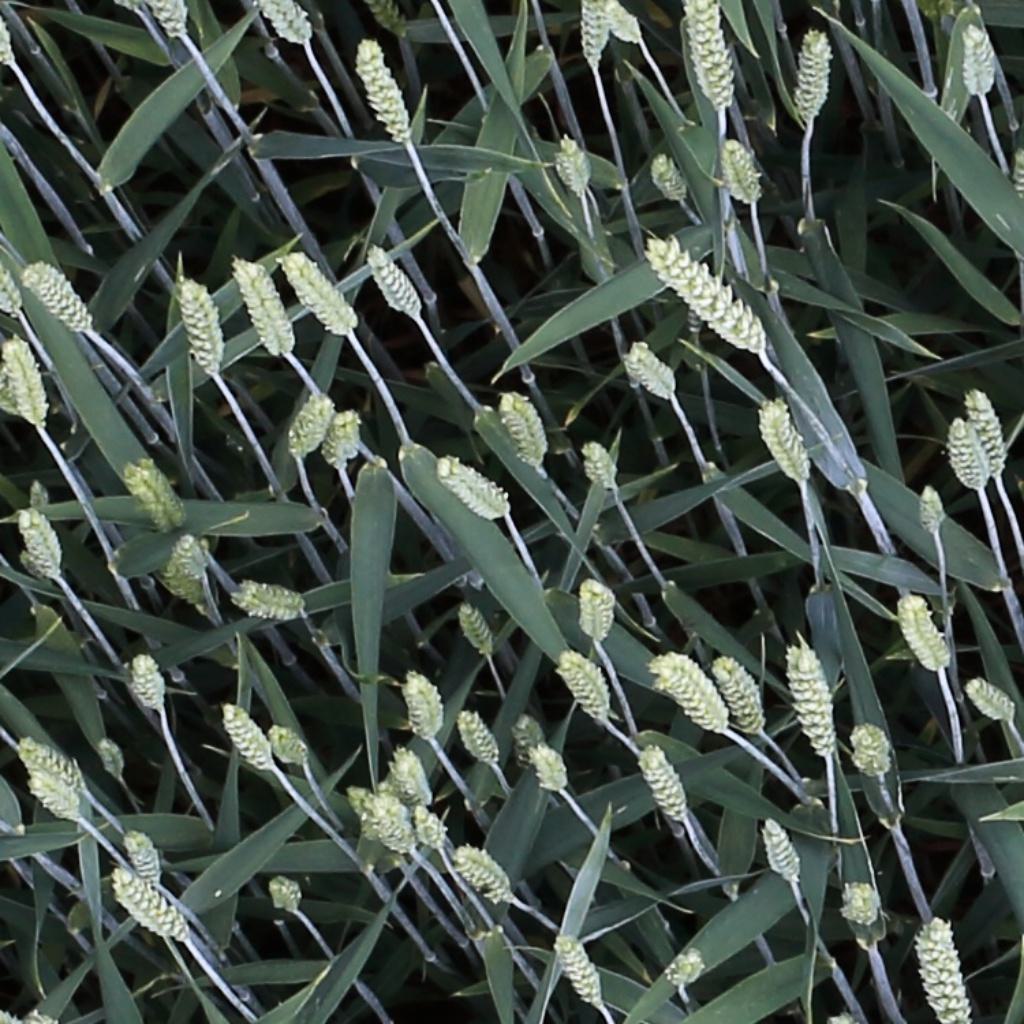
Country: Switzerland
Location: Usask
Wheat development stage: Filling